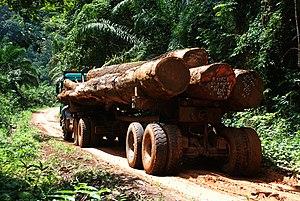
Grumier embourbée dans la forêt d'Eseka dans le Littoral pendant la saison des pluies This is an image with the theme ""Africa on the Move or Transport"" from: Cameroon"
La forêt du Cameroun est le deuxième massif forestier le plus important d'Afrique après celui de la République Démocratique du Congo. Soit environ 22,5 millions d'hectares. Elle occupe le cinquième rang africain du point de vue de la diversité biologique.